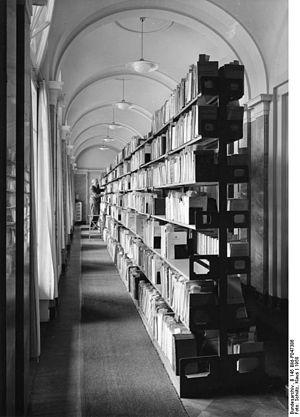
L’Institut ibéro-américain du Patrimoine culturel Prussien, est un centre d’investigation scientifique et de changement culturel situé à Berlin, Allemagne. Son objectif est l’étude interdisciplinaire de la région géographique : Amérique latine, Espagne, Portugal et les Caraïbes. Il est considéré comme la plus grande institution consacrée à l’investigation sur l’Amérique latine hors du territoire latino-américain.